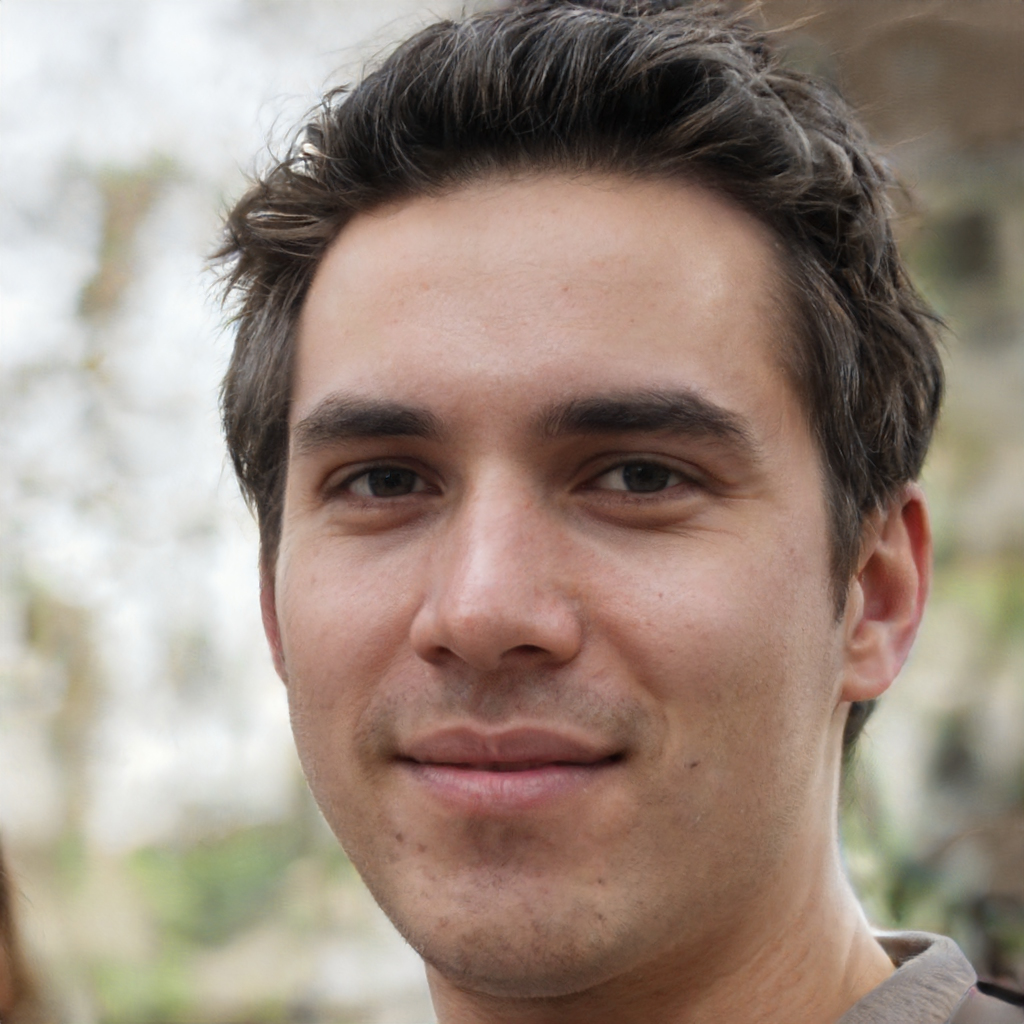
Label: No Watermark